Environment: real
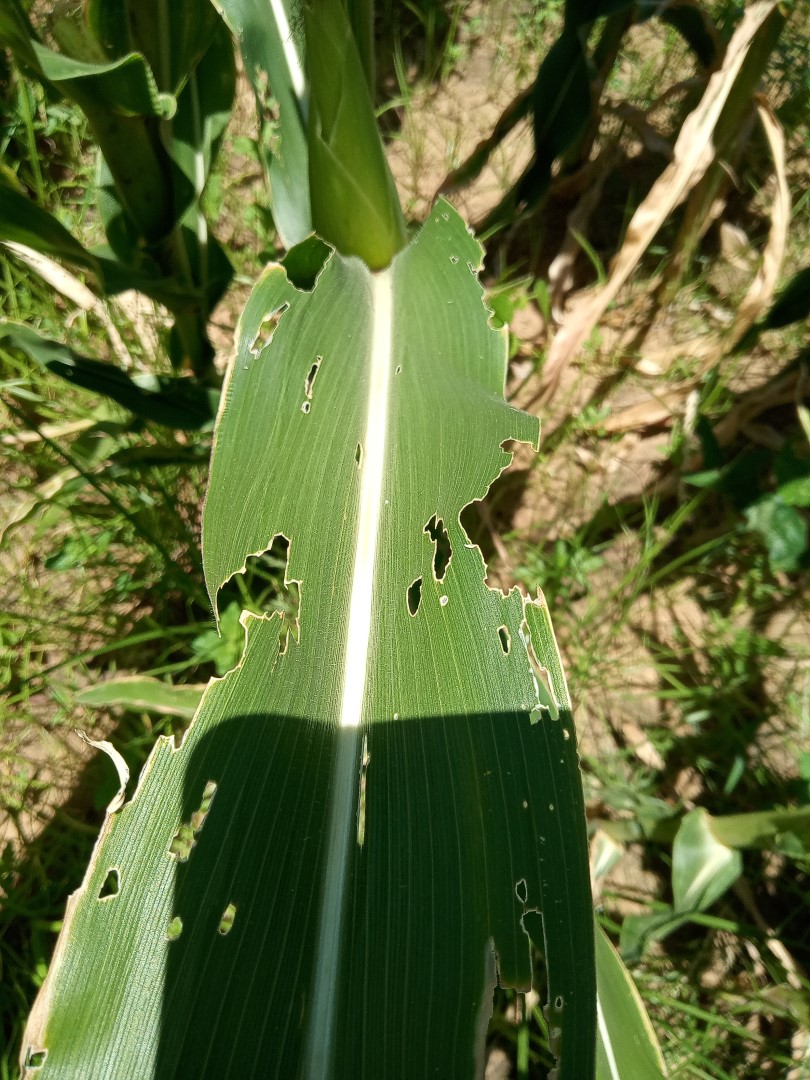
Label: fall_armyworm